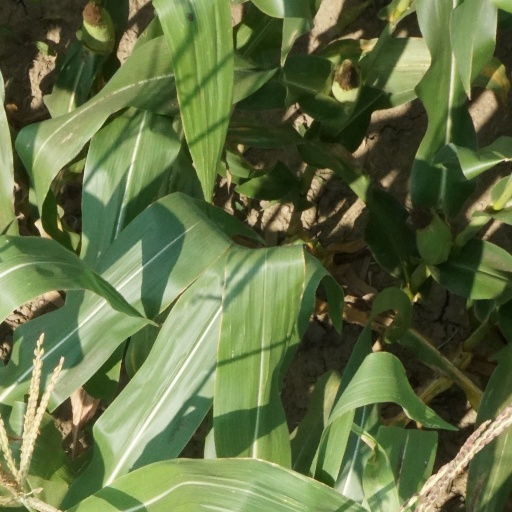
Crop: maize; corn